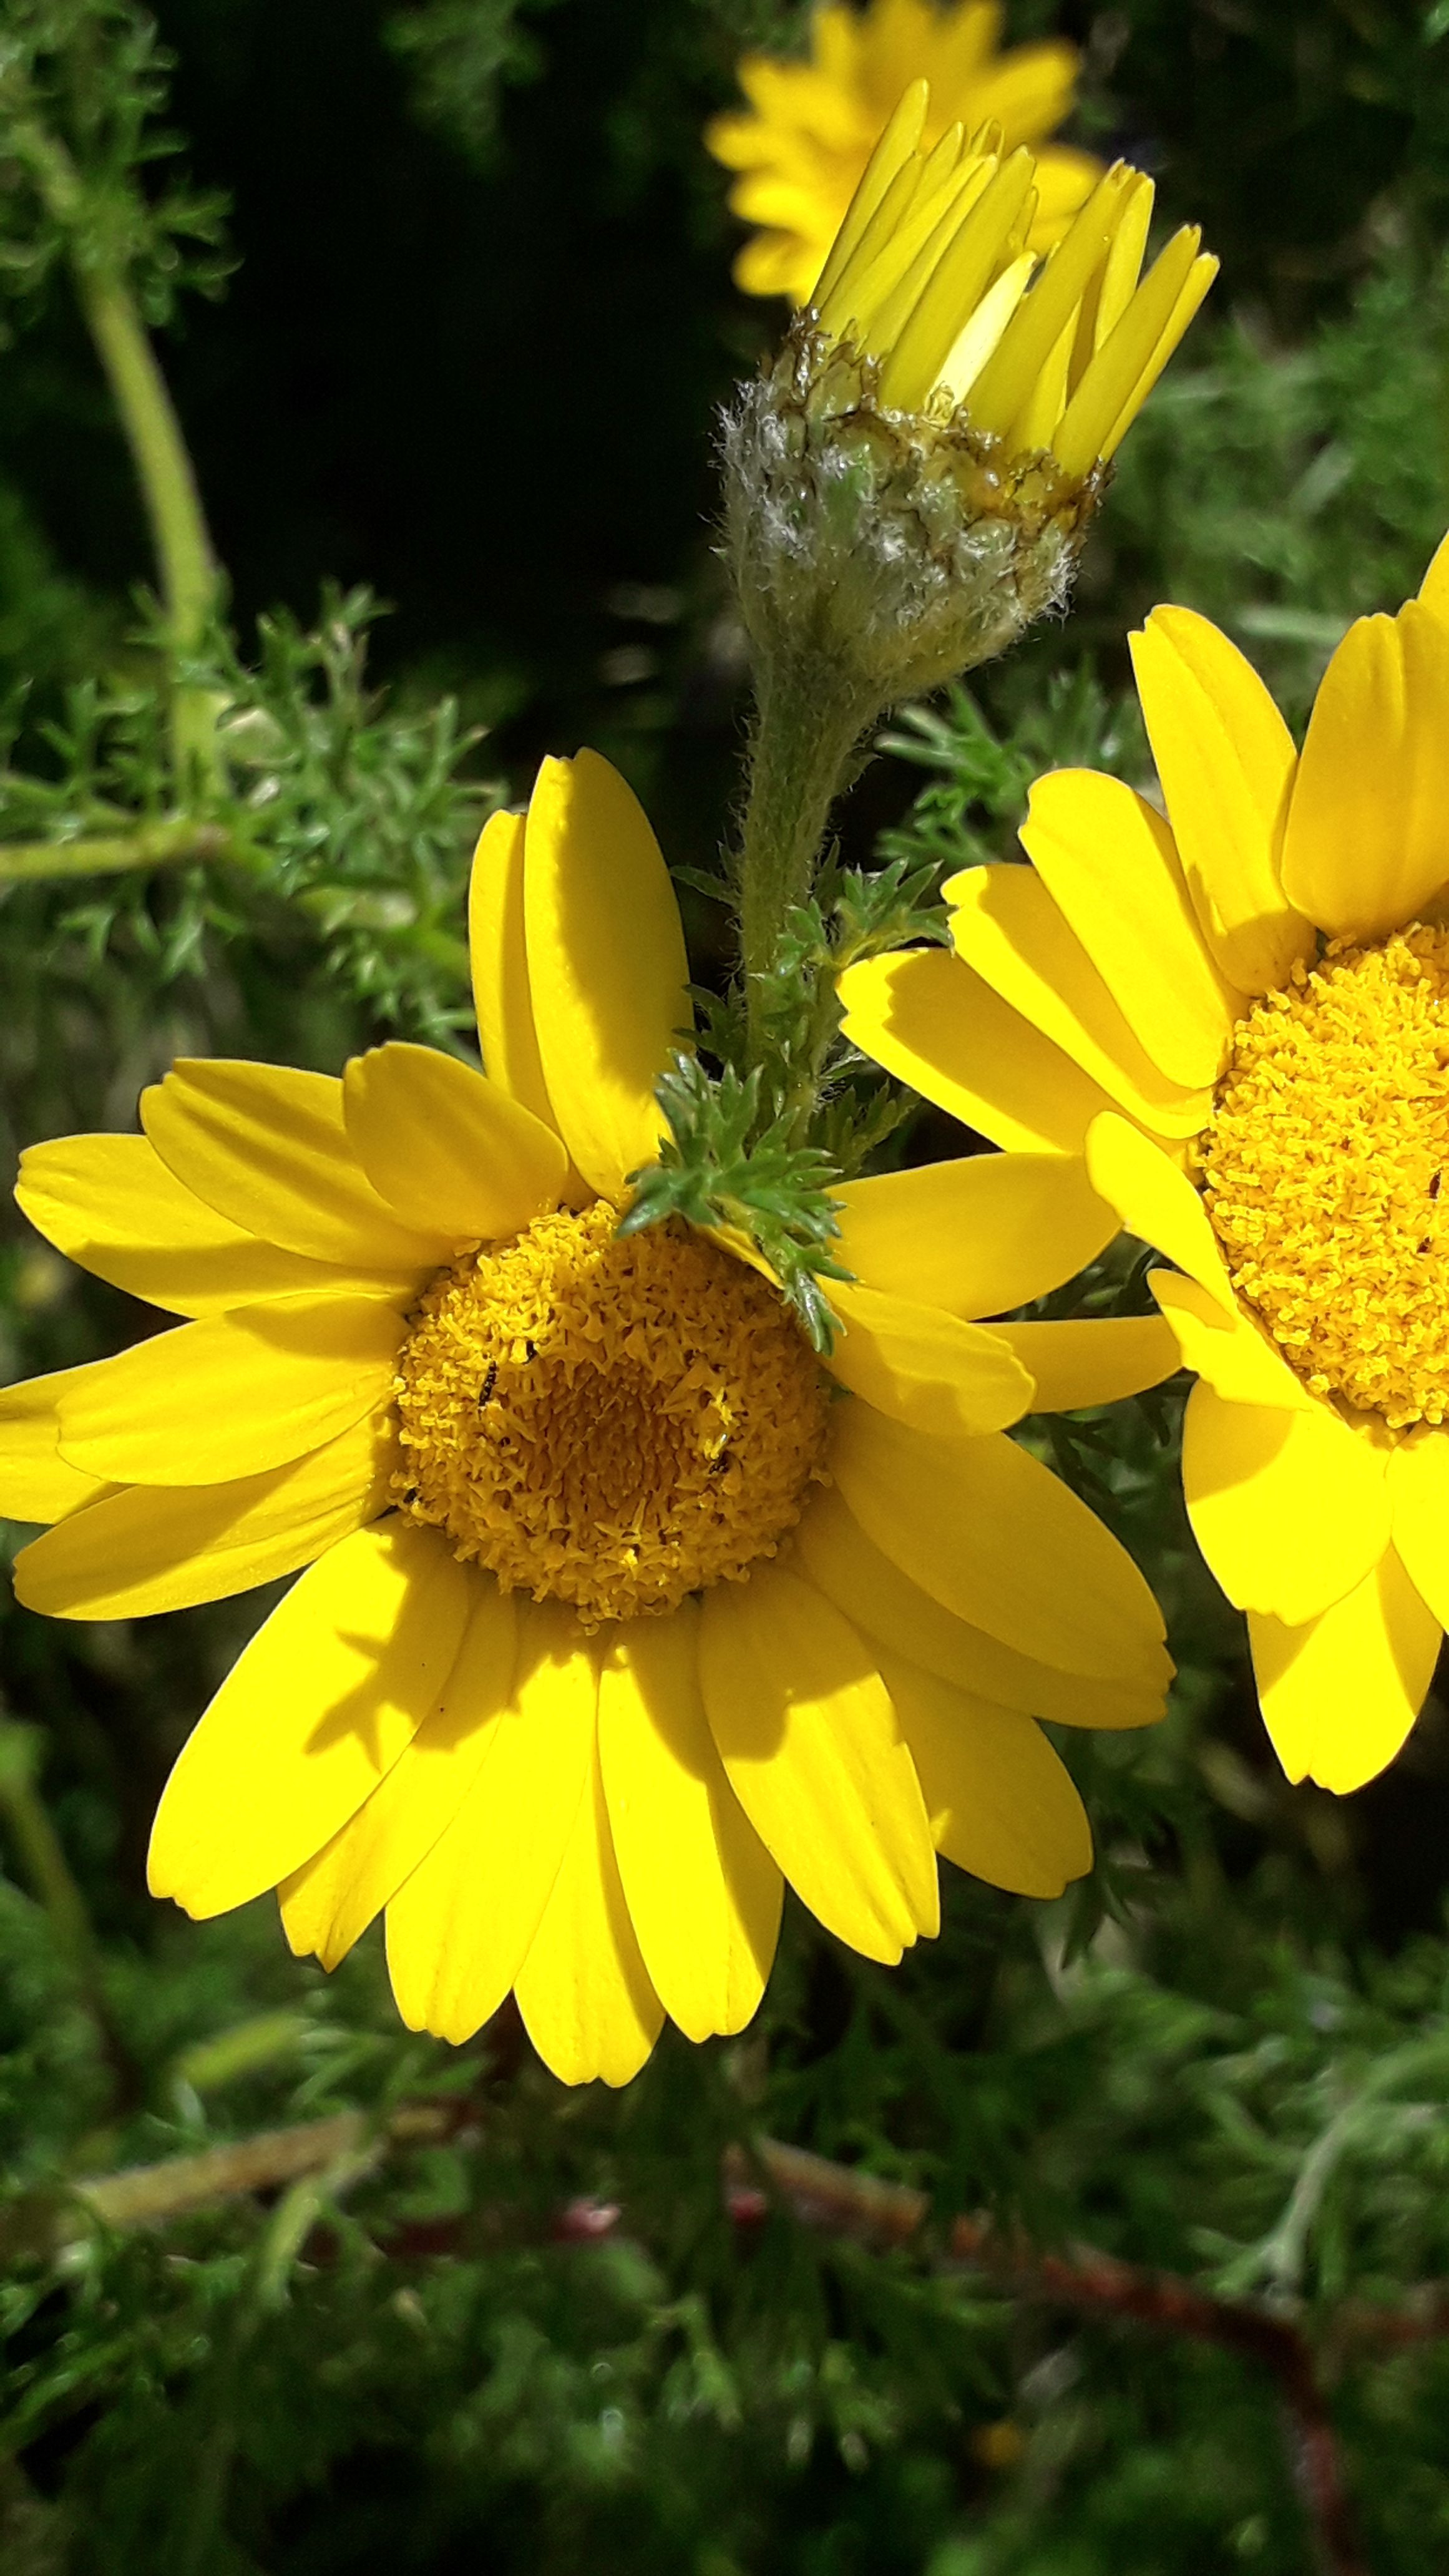
Blooming golden marguerites.
The image shows a shot of golden marguerite flowers in full bloom. There is a bud that hasn't bloomed yet. The flowers are surrounded by green vegetation.
The image shows a close-up shot of some golden marguerite flowers and a bud that hasn't bloomed yet. The flowers have stunning yellow petals that glow and give the image warmth. The green vegetation that surrounds the flowers give the shot life. The image evokes a sense of energy, warmth, and joy to the viewer.
Labels: Plant, Pollen, Daisy, Flower, Petal, Sunflower, Treasure Flower, Anemone, golden marguerite, bud, vegetation
Camera: samsung SM-J330FN
Aperture: F1.9
Exposure: 1/2882 sec
ISO: 40
Focal length: 3.6 mm